Bob Walk

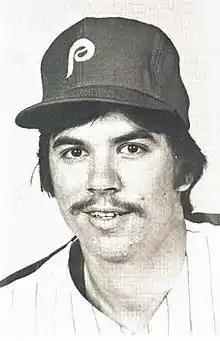
Walk with the Philadelphia Phillies in 1980

Robert Vernon Walk (born November 26, 1956), nicknamed "The Whirly Bird", is an American former professional baseball pitcher who played in Major League Baseball (MLB) for the Philadelphia Phillies, Atlanta Braves, and Pittsburgh Pirates.